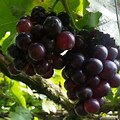
Label: Grapes